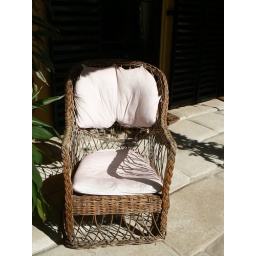
Just need to have a cat in this chair on the front verandah of Elizabeth Farm Rosehill Sydney Australia